Poseidon

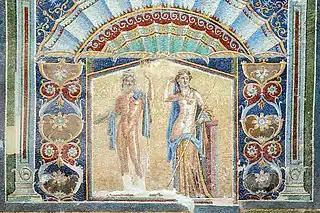
Poseidon-Neptune and Amphitrite. Roman Mosaic 1st century AD. House of Neptune, Herculanum. Metropolitan City of Naples

In a rarer - and later- version, Poseidon avoided being devoured by his father as his mother Rhea saved him in the same manner she did Zeus, by offering Cronus a foal instead, claiming she had given birth to a horse instead of a god, while she had actually laid the child in a flock. Rhea entrusted her infant to a spring nymph. When Cronus demanded the child, the nymph Arne denied having him, and her spring thereafter was called Arne (which bears resemblance to the Greek word for 'deny').